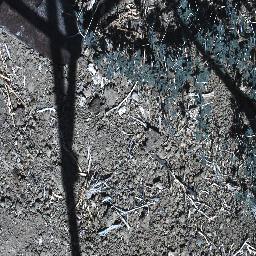
Label: prickly_acacia